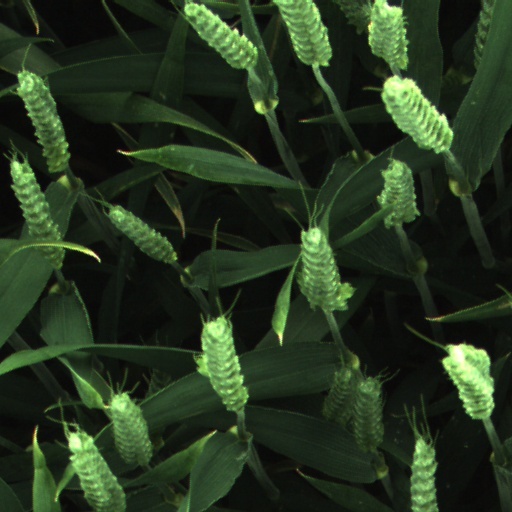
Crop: wheat